Azande people

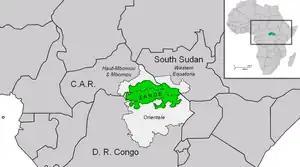
Location of Zande populations

The Azande population is spread over three Central African countries: South Sudan, the Democratic Republic of the Congo and the Central African Republic. Azande Kingdom extends from the fringes of the South-central and Southwest Upper basin of South Sudan to the semitropical rain forests in Congo, and into the Central African Republic.